ARCA Menards Series

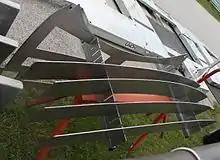
The templates for Gen-4 ARCA cars at Road America in 2013.

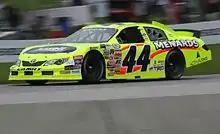
10-time champion Frank Kimmel in his Menards/Ansell Toyota Camry in 2013.

Below is the list of all-time ARCA Racing Series champions, along with the Rookie of the Year and Bill France Four Crown award winners.